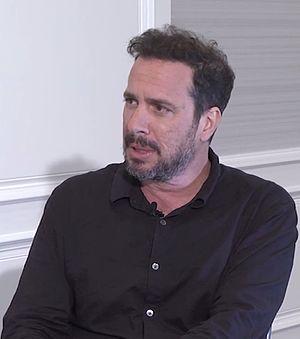
Michael Cuesta est un réalisateur, scénariste et producteur américain.